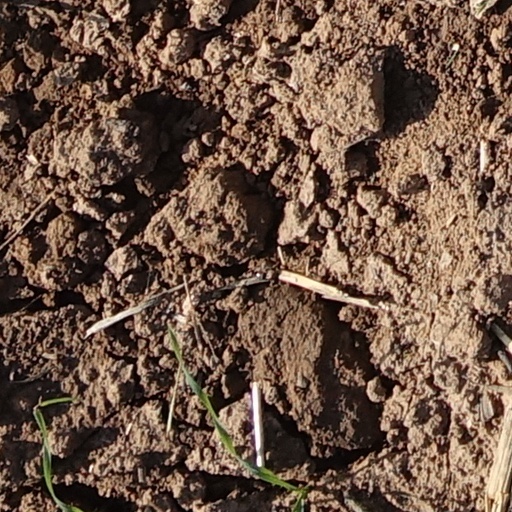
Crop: wheat